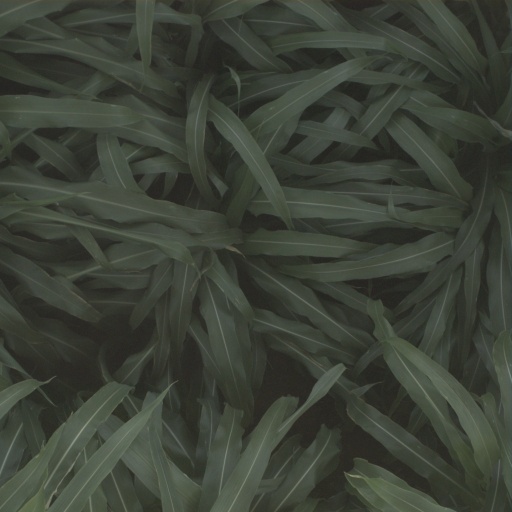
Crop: sorghum